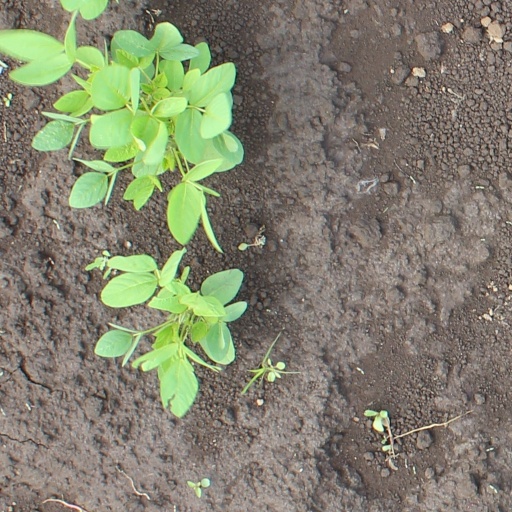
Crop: soybean